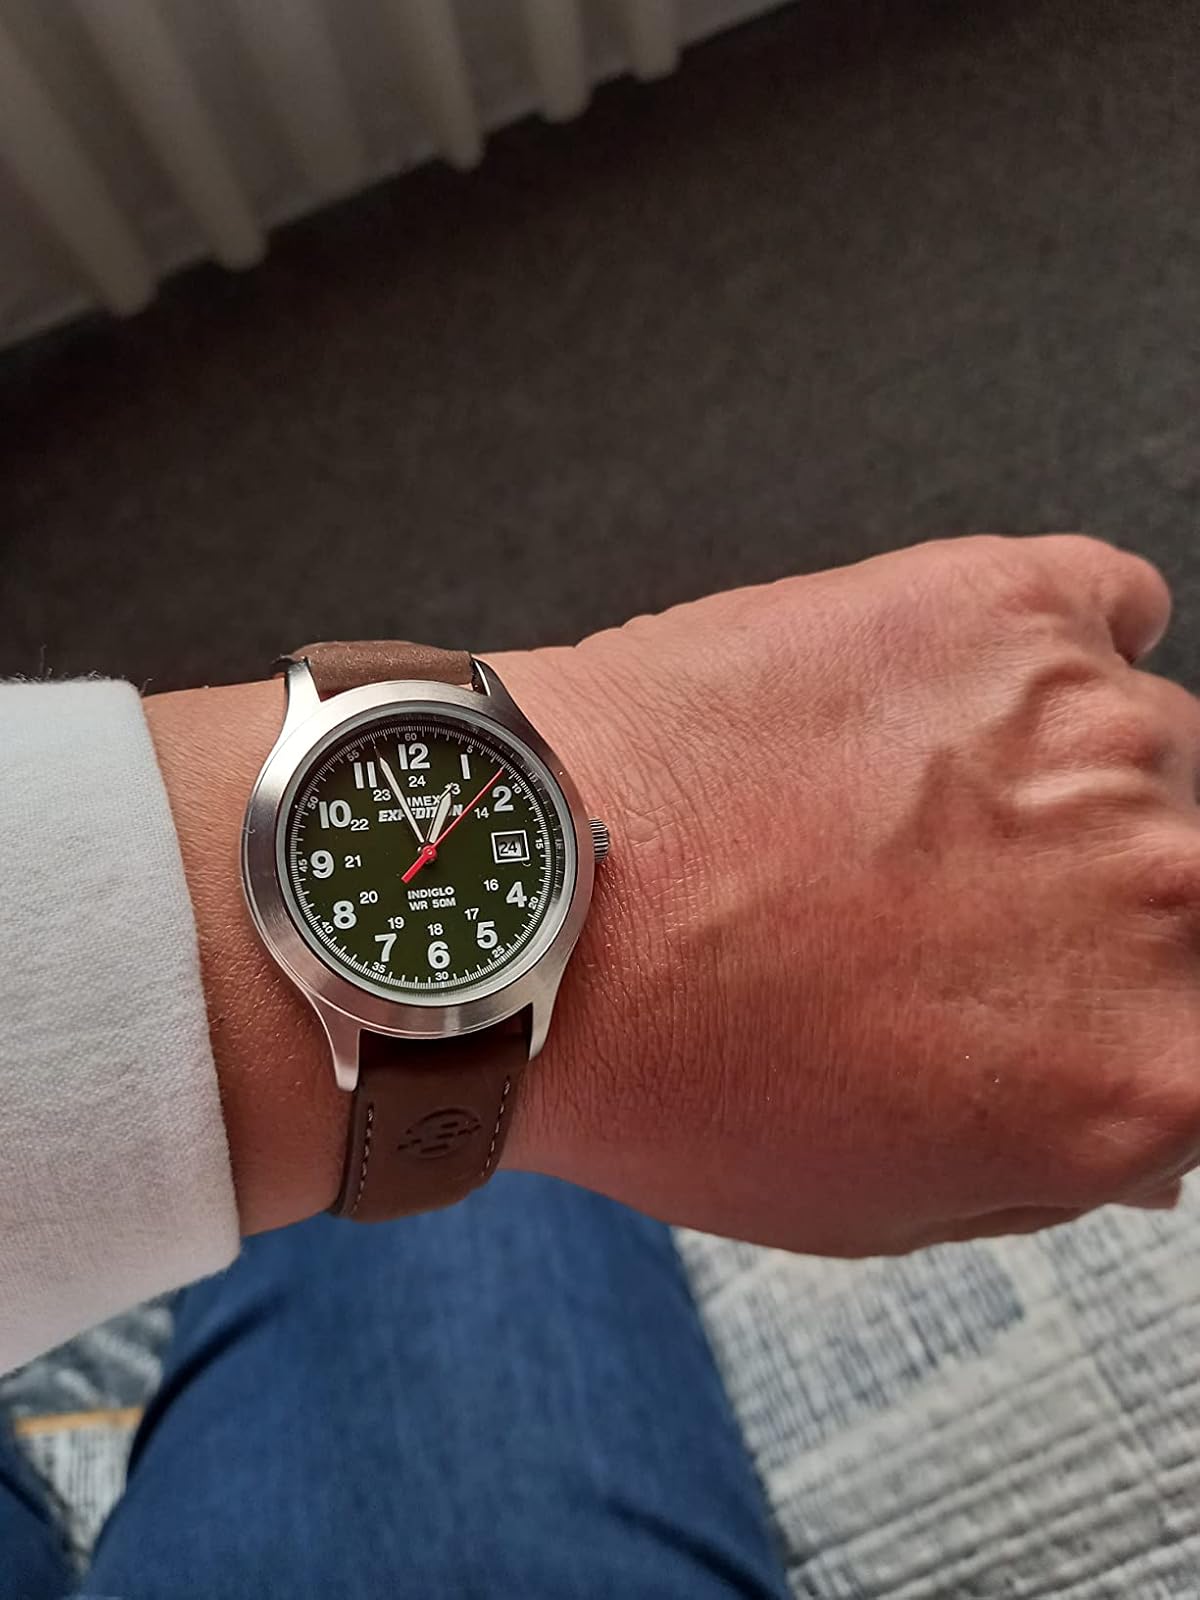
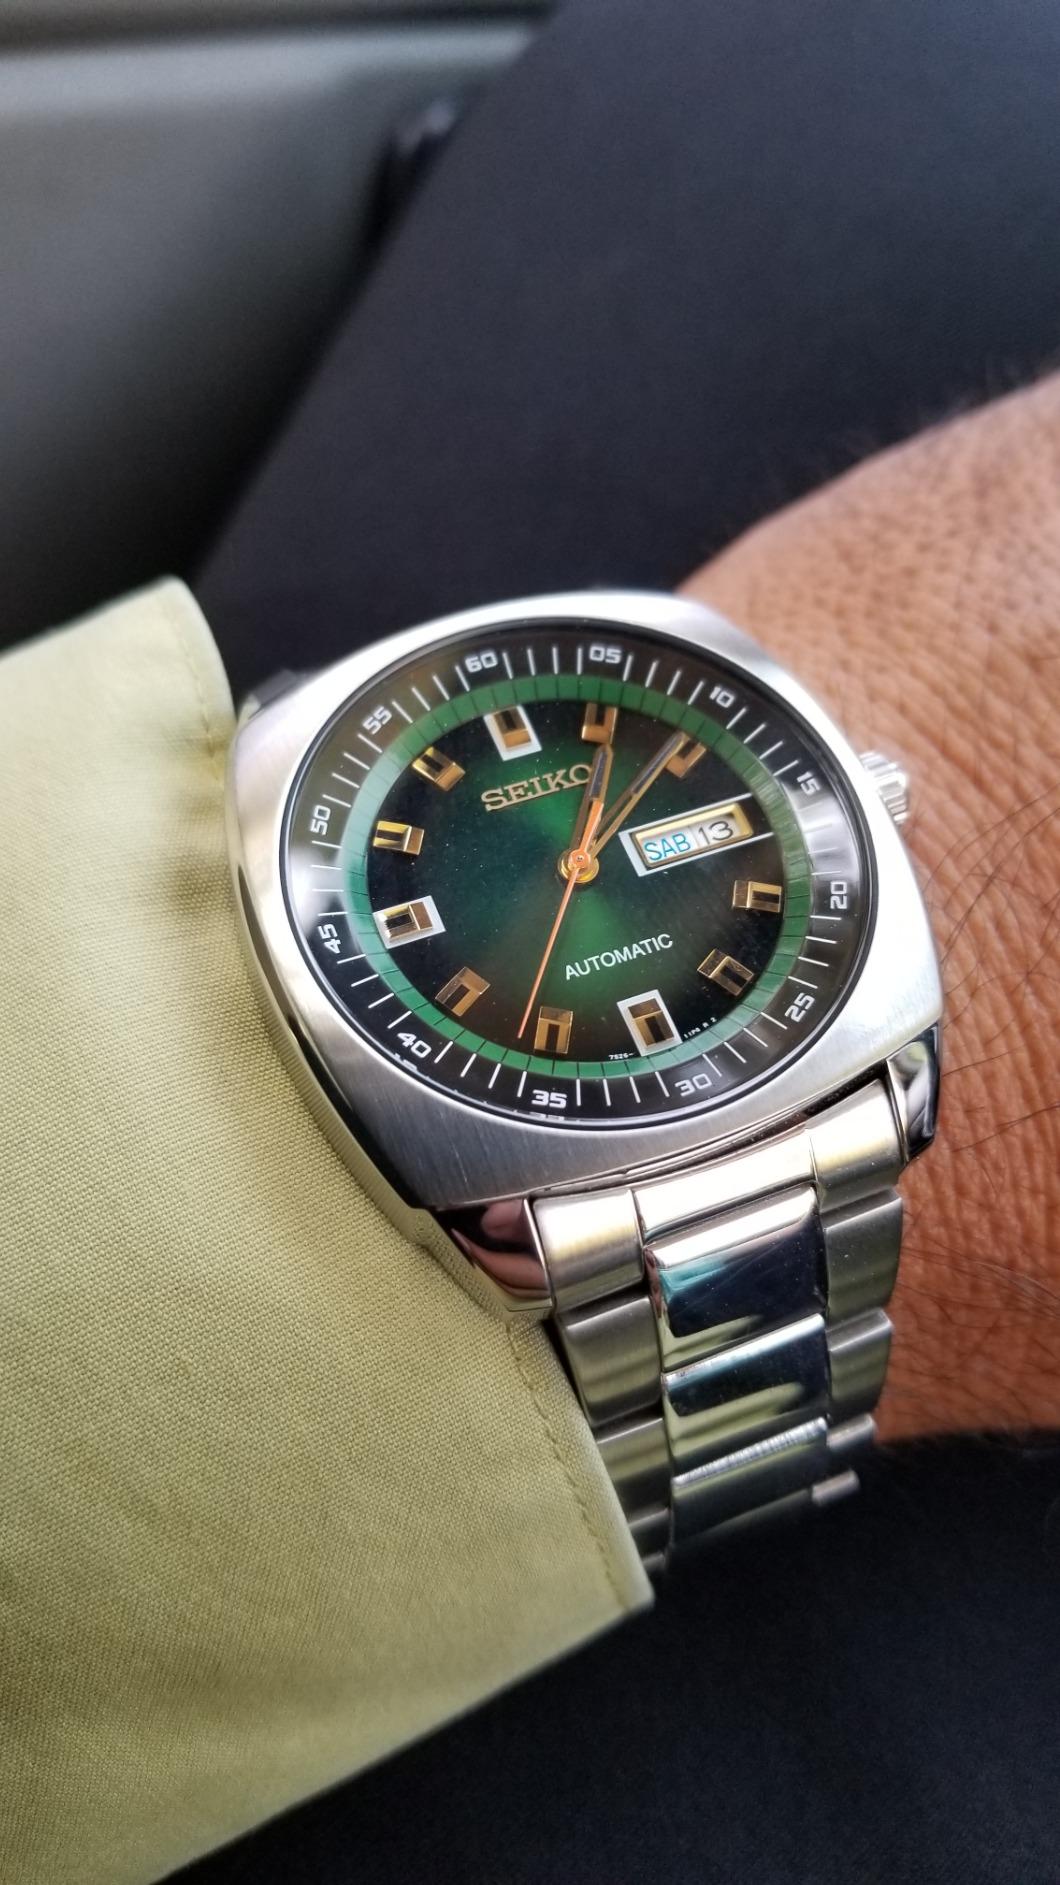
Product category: accessories_watch
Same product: no